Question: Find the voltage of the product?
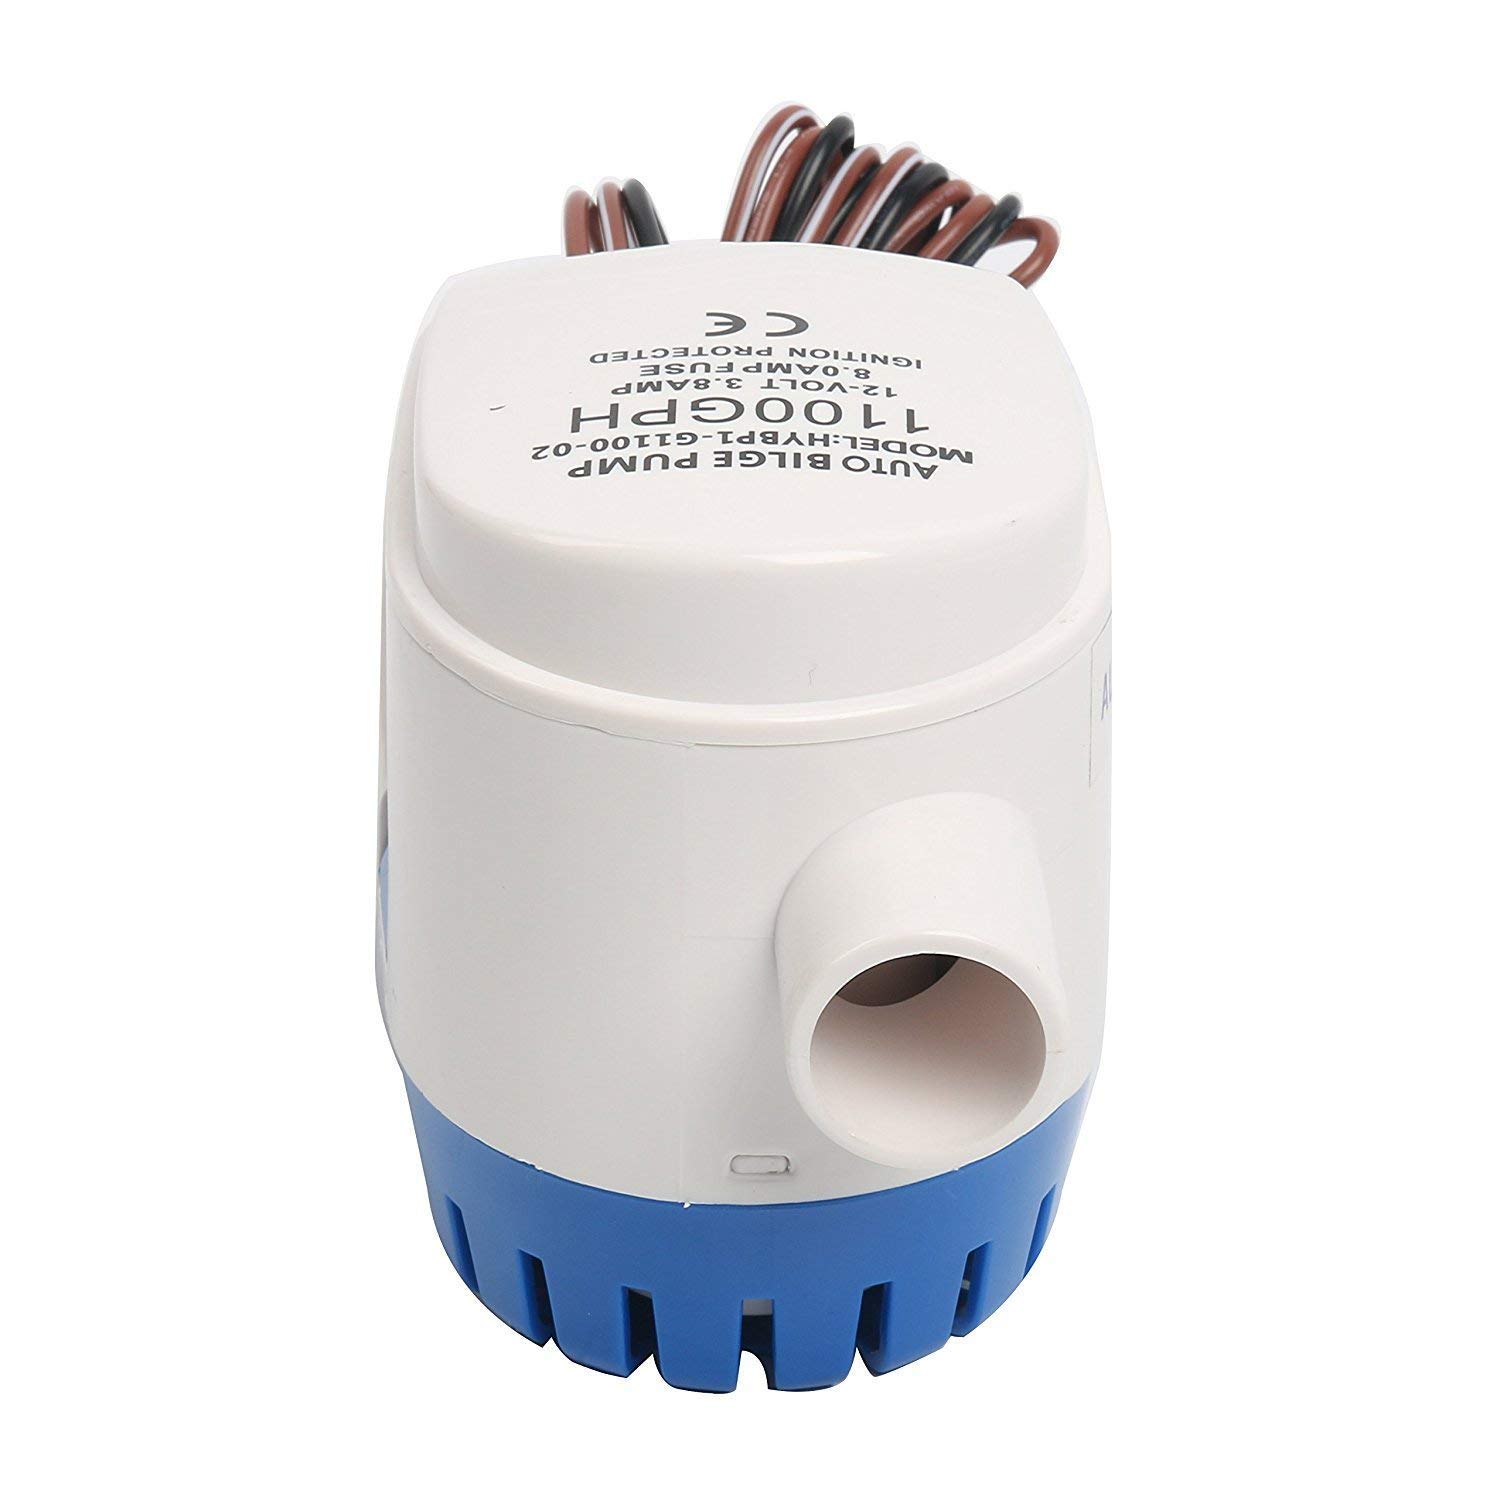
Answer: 12.0 volt